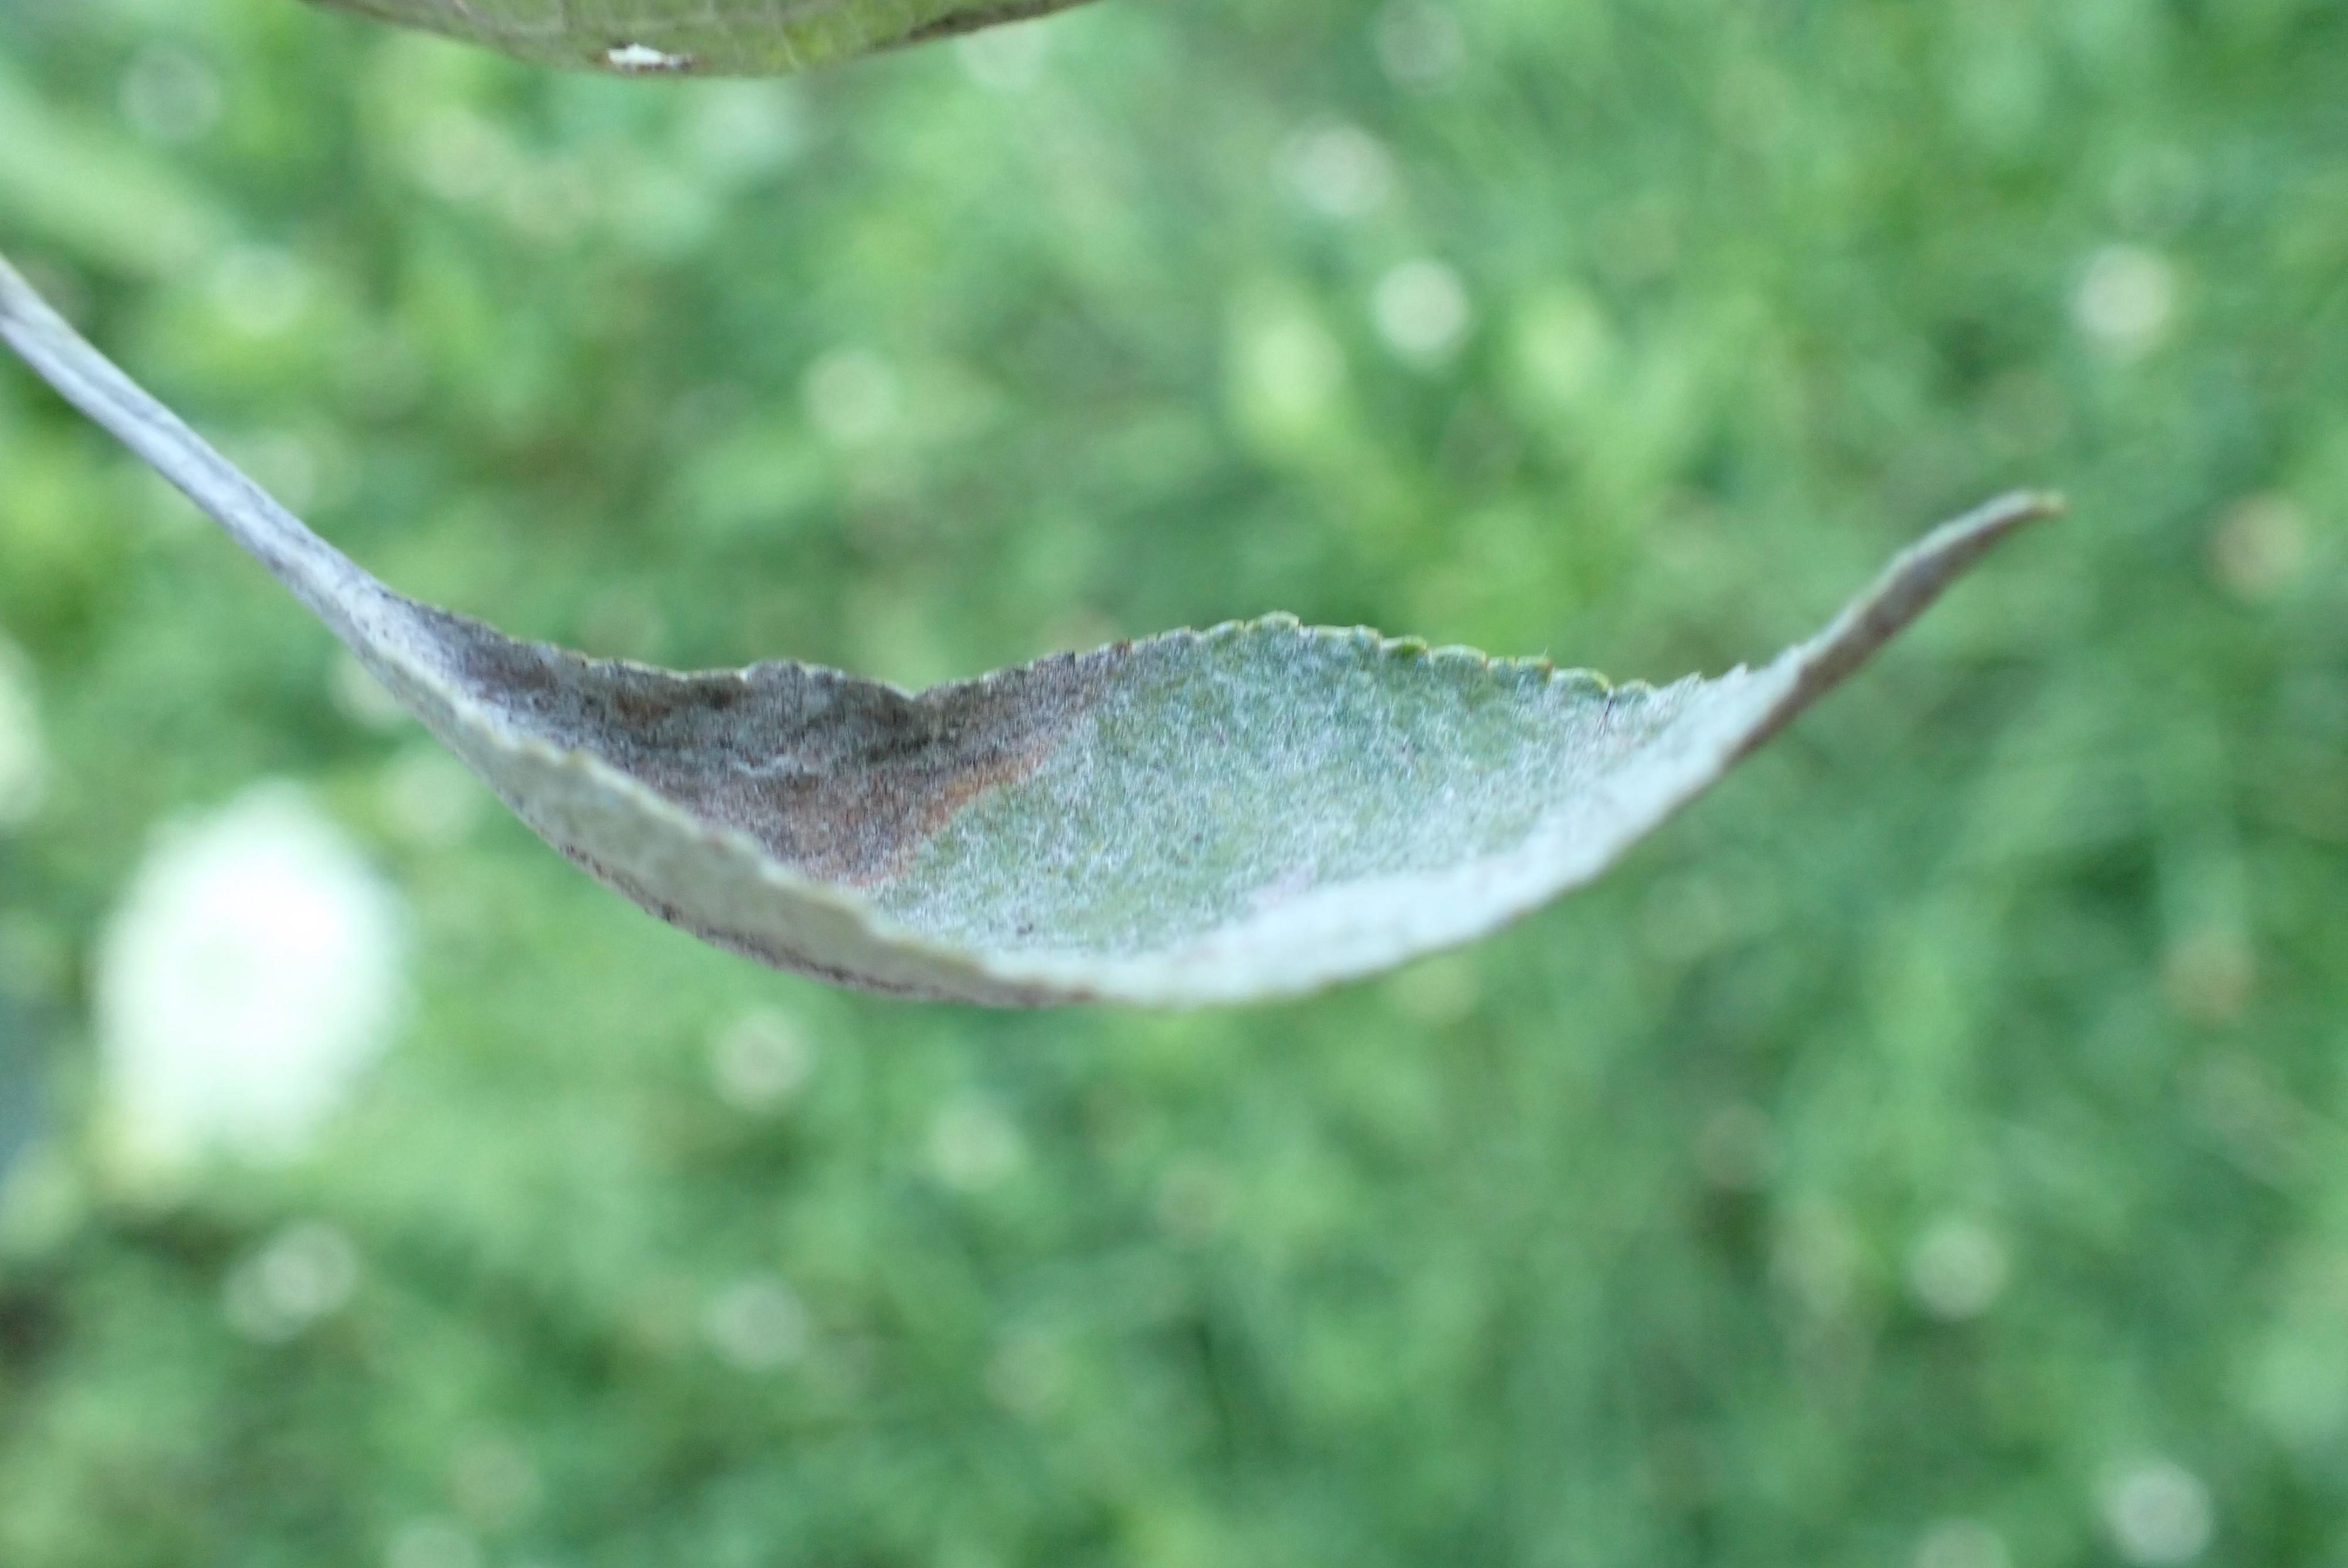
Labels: powdery_mildew